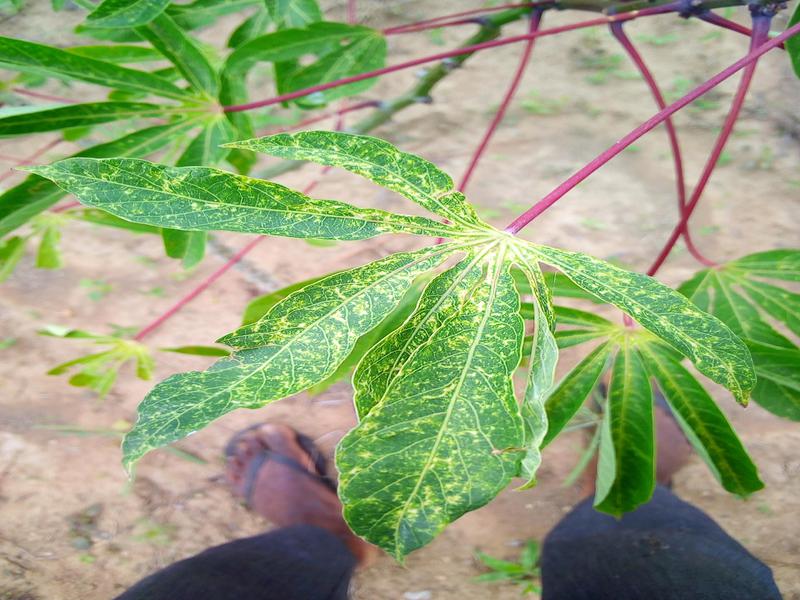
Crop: cassava
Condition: green_mottle